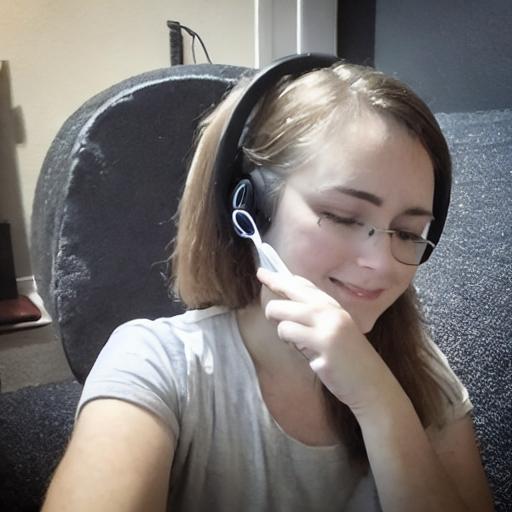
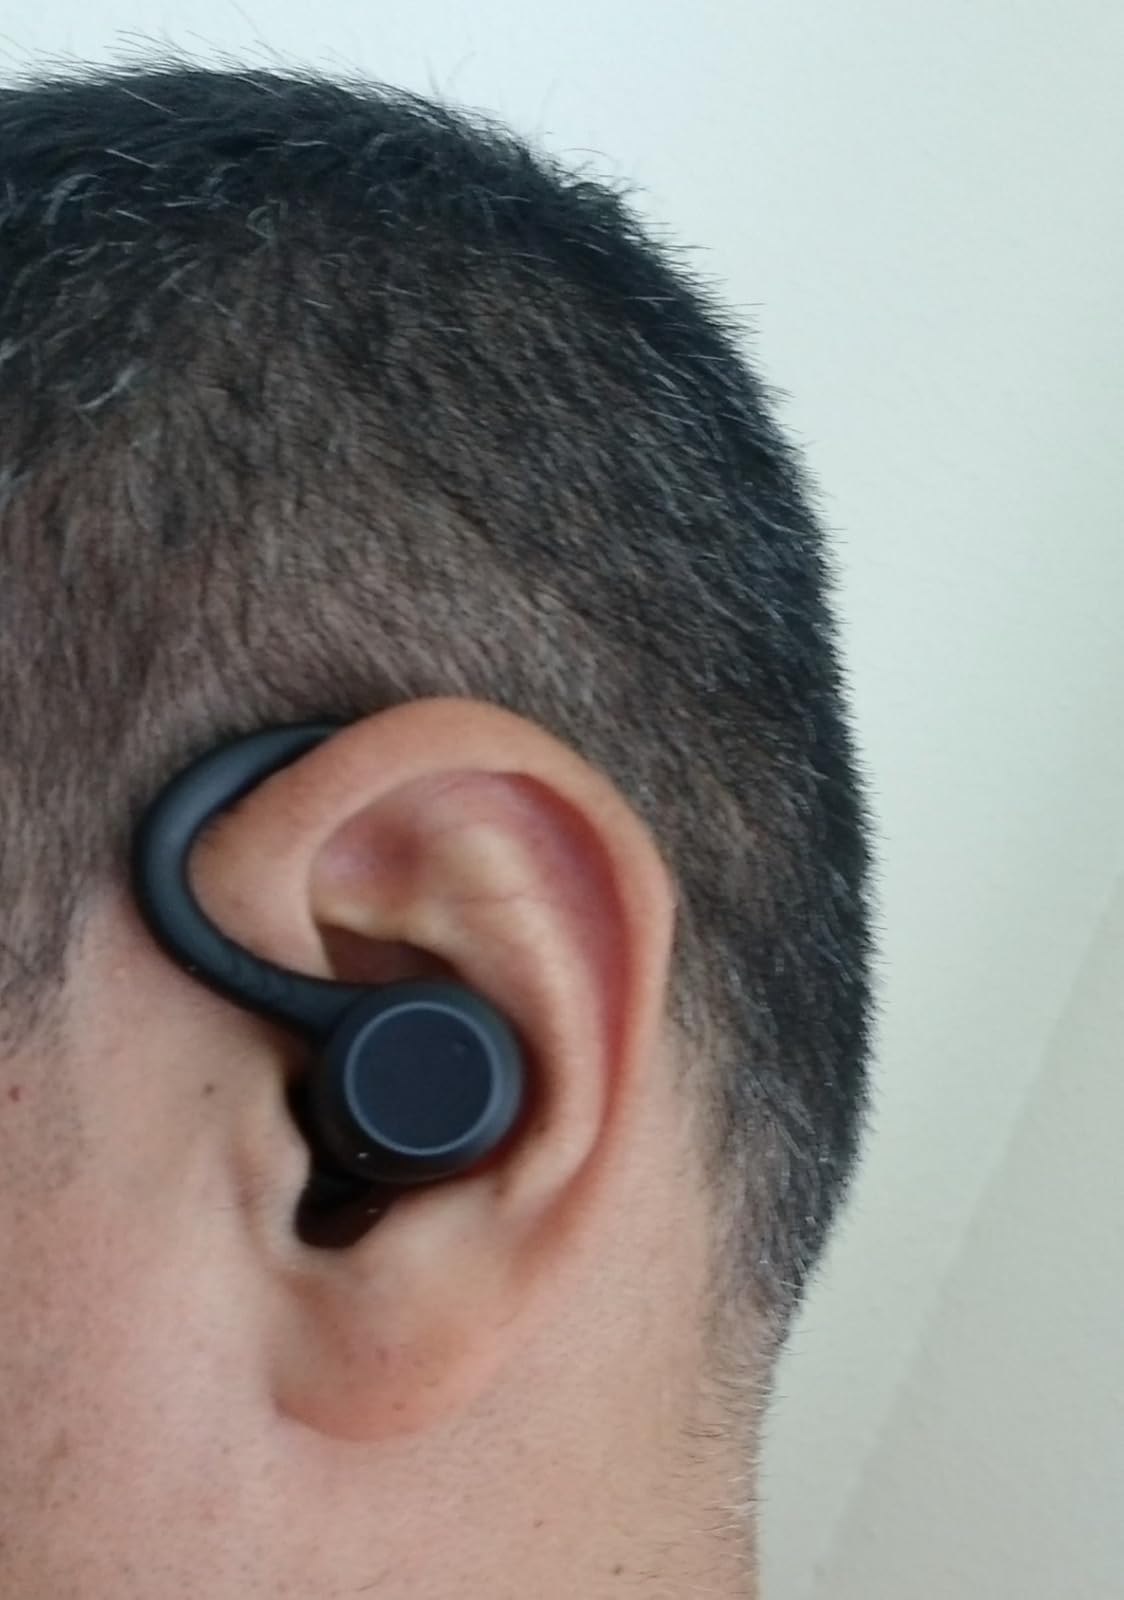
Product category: earbuds
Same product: no